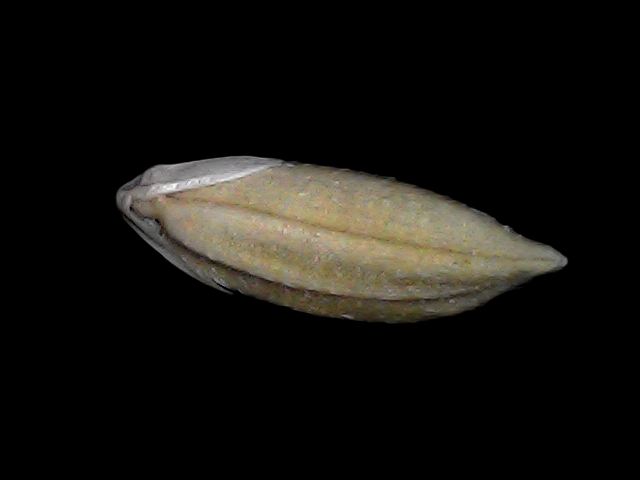
Rice variety: Bd34